Colonialism

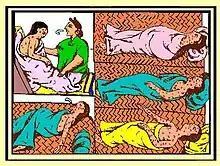
Aztecs dying of smallpox, ("Florentine Codex", 1540–1585)

Aztec civilisation developed into an extensive empire that, much like the Roman Empire, had the goal of exacting tribute from the conquered colonial areas. For the Aztecs, a significant tribute was the acquisition of sacrificial victims for their religious rituals.